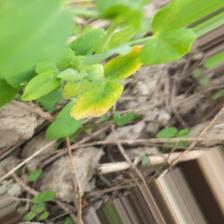
Label: Ascochyta blight